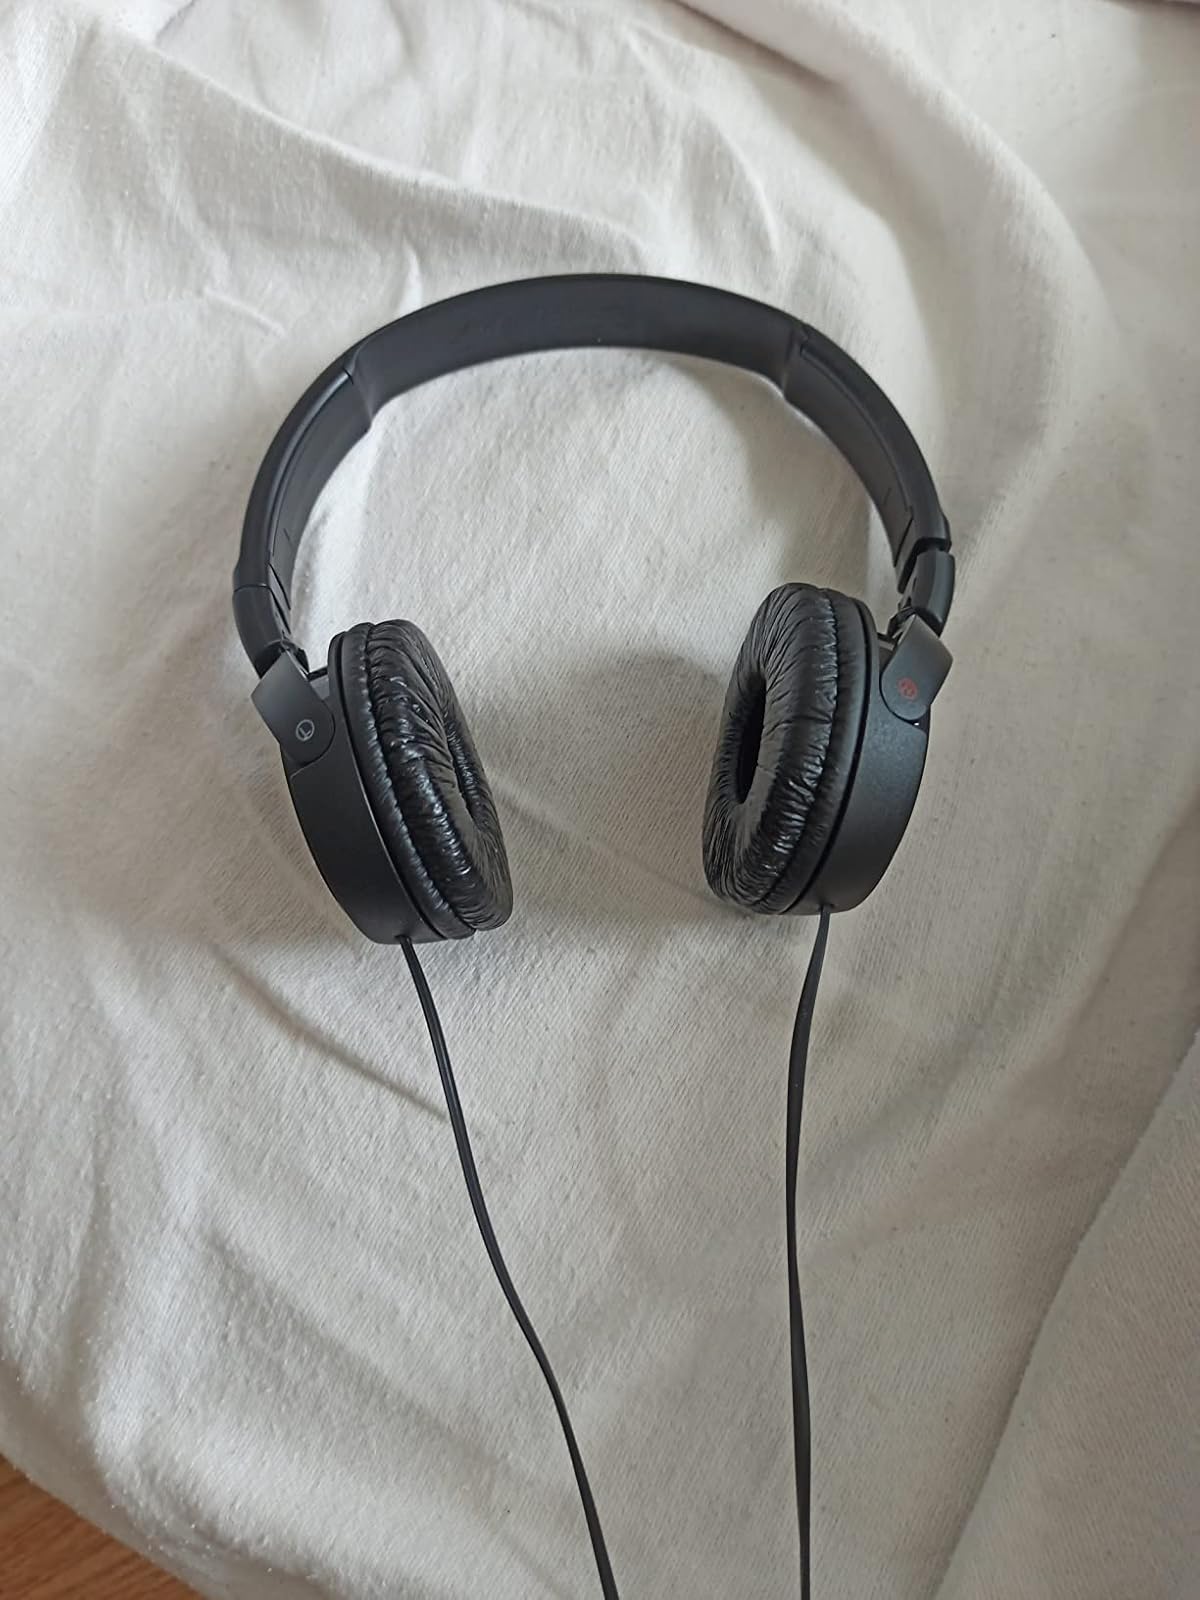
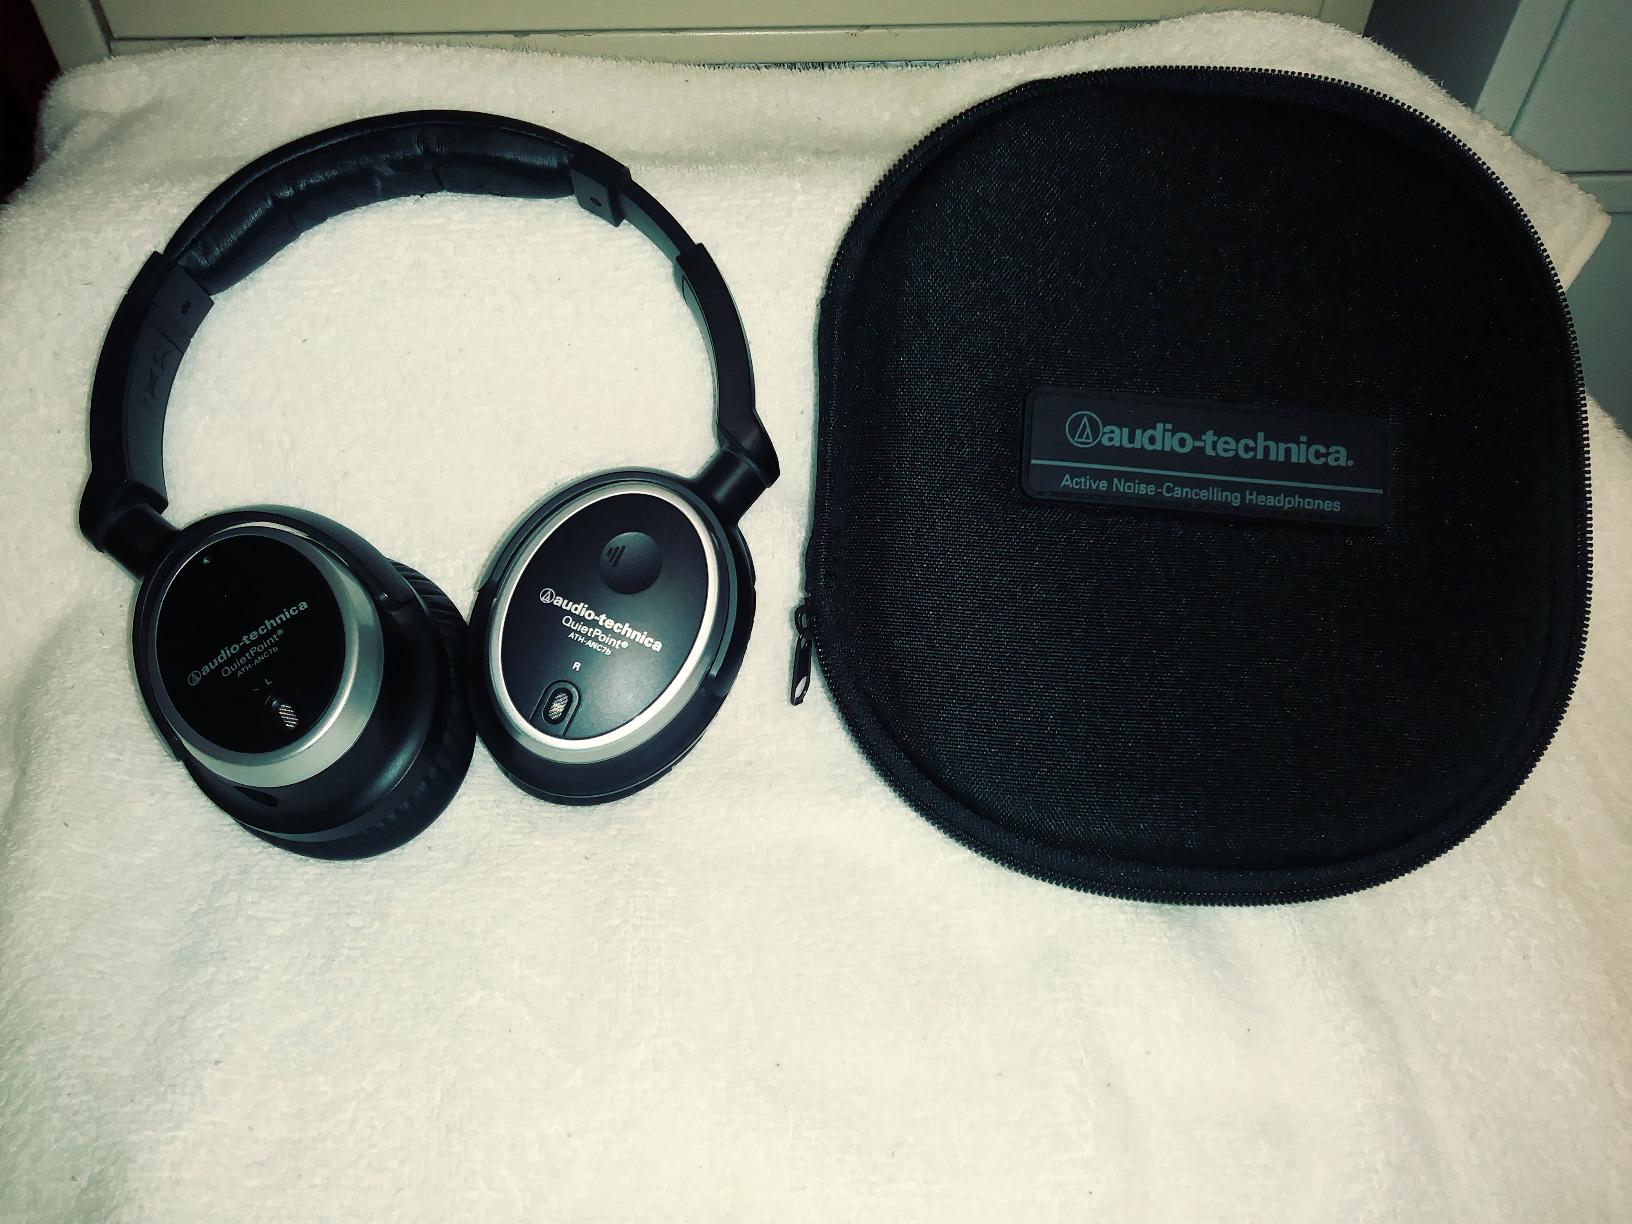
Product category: headphones
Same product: no